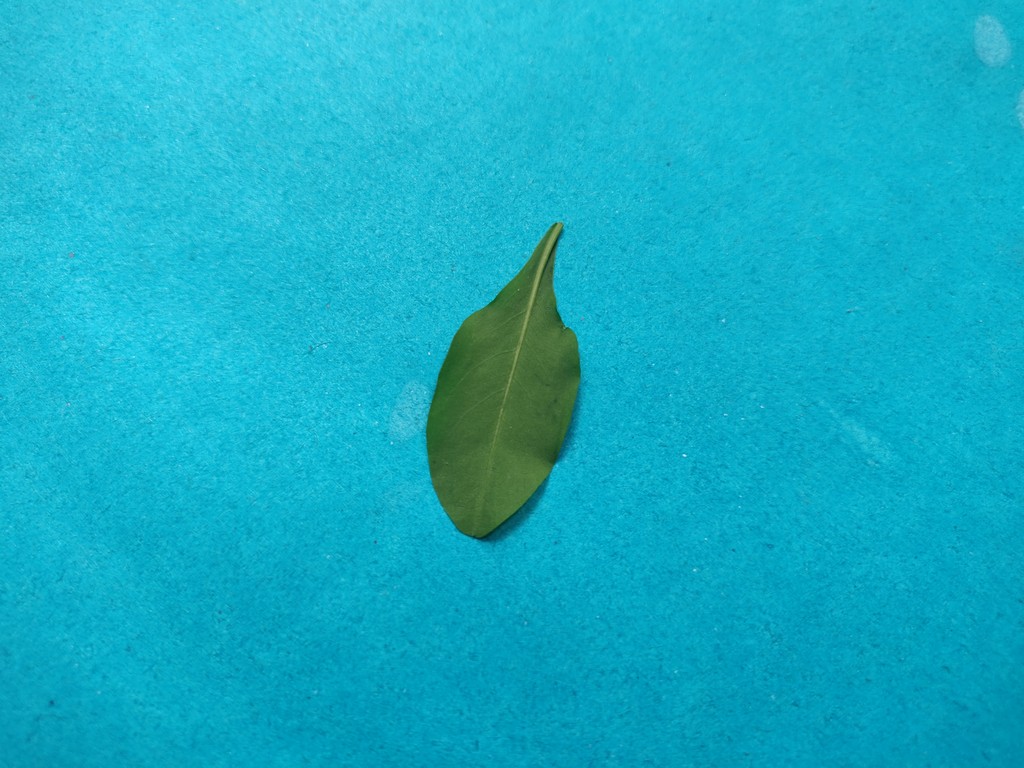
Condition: Healthy
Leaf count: single
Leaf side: back